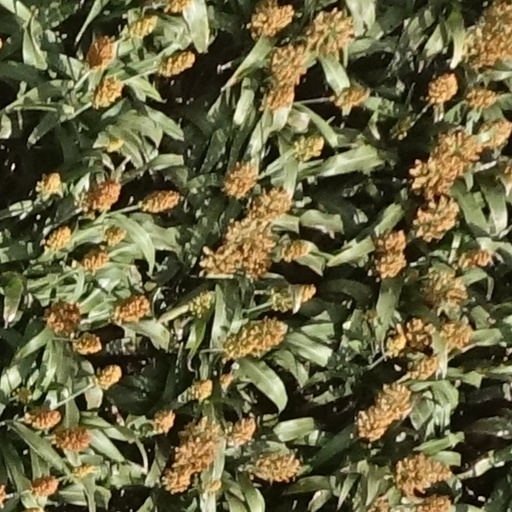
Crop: sorghum